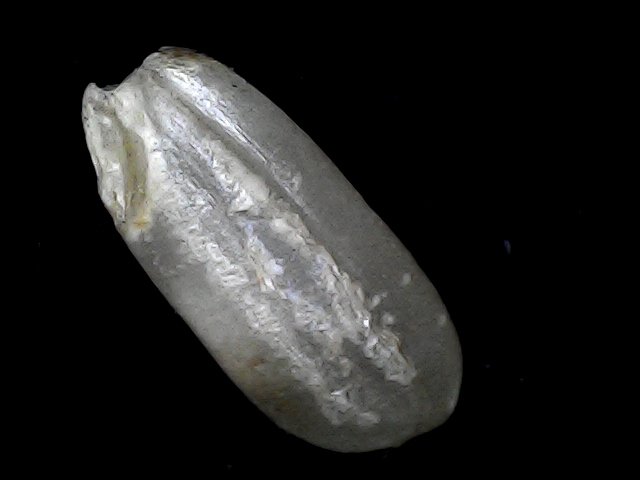
Rice variety: BD33